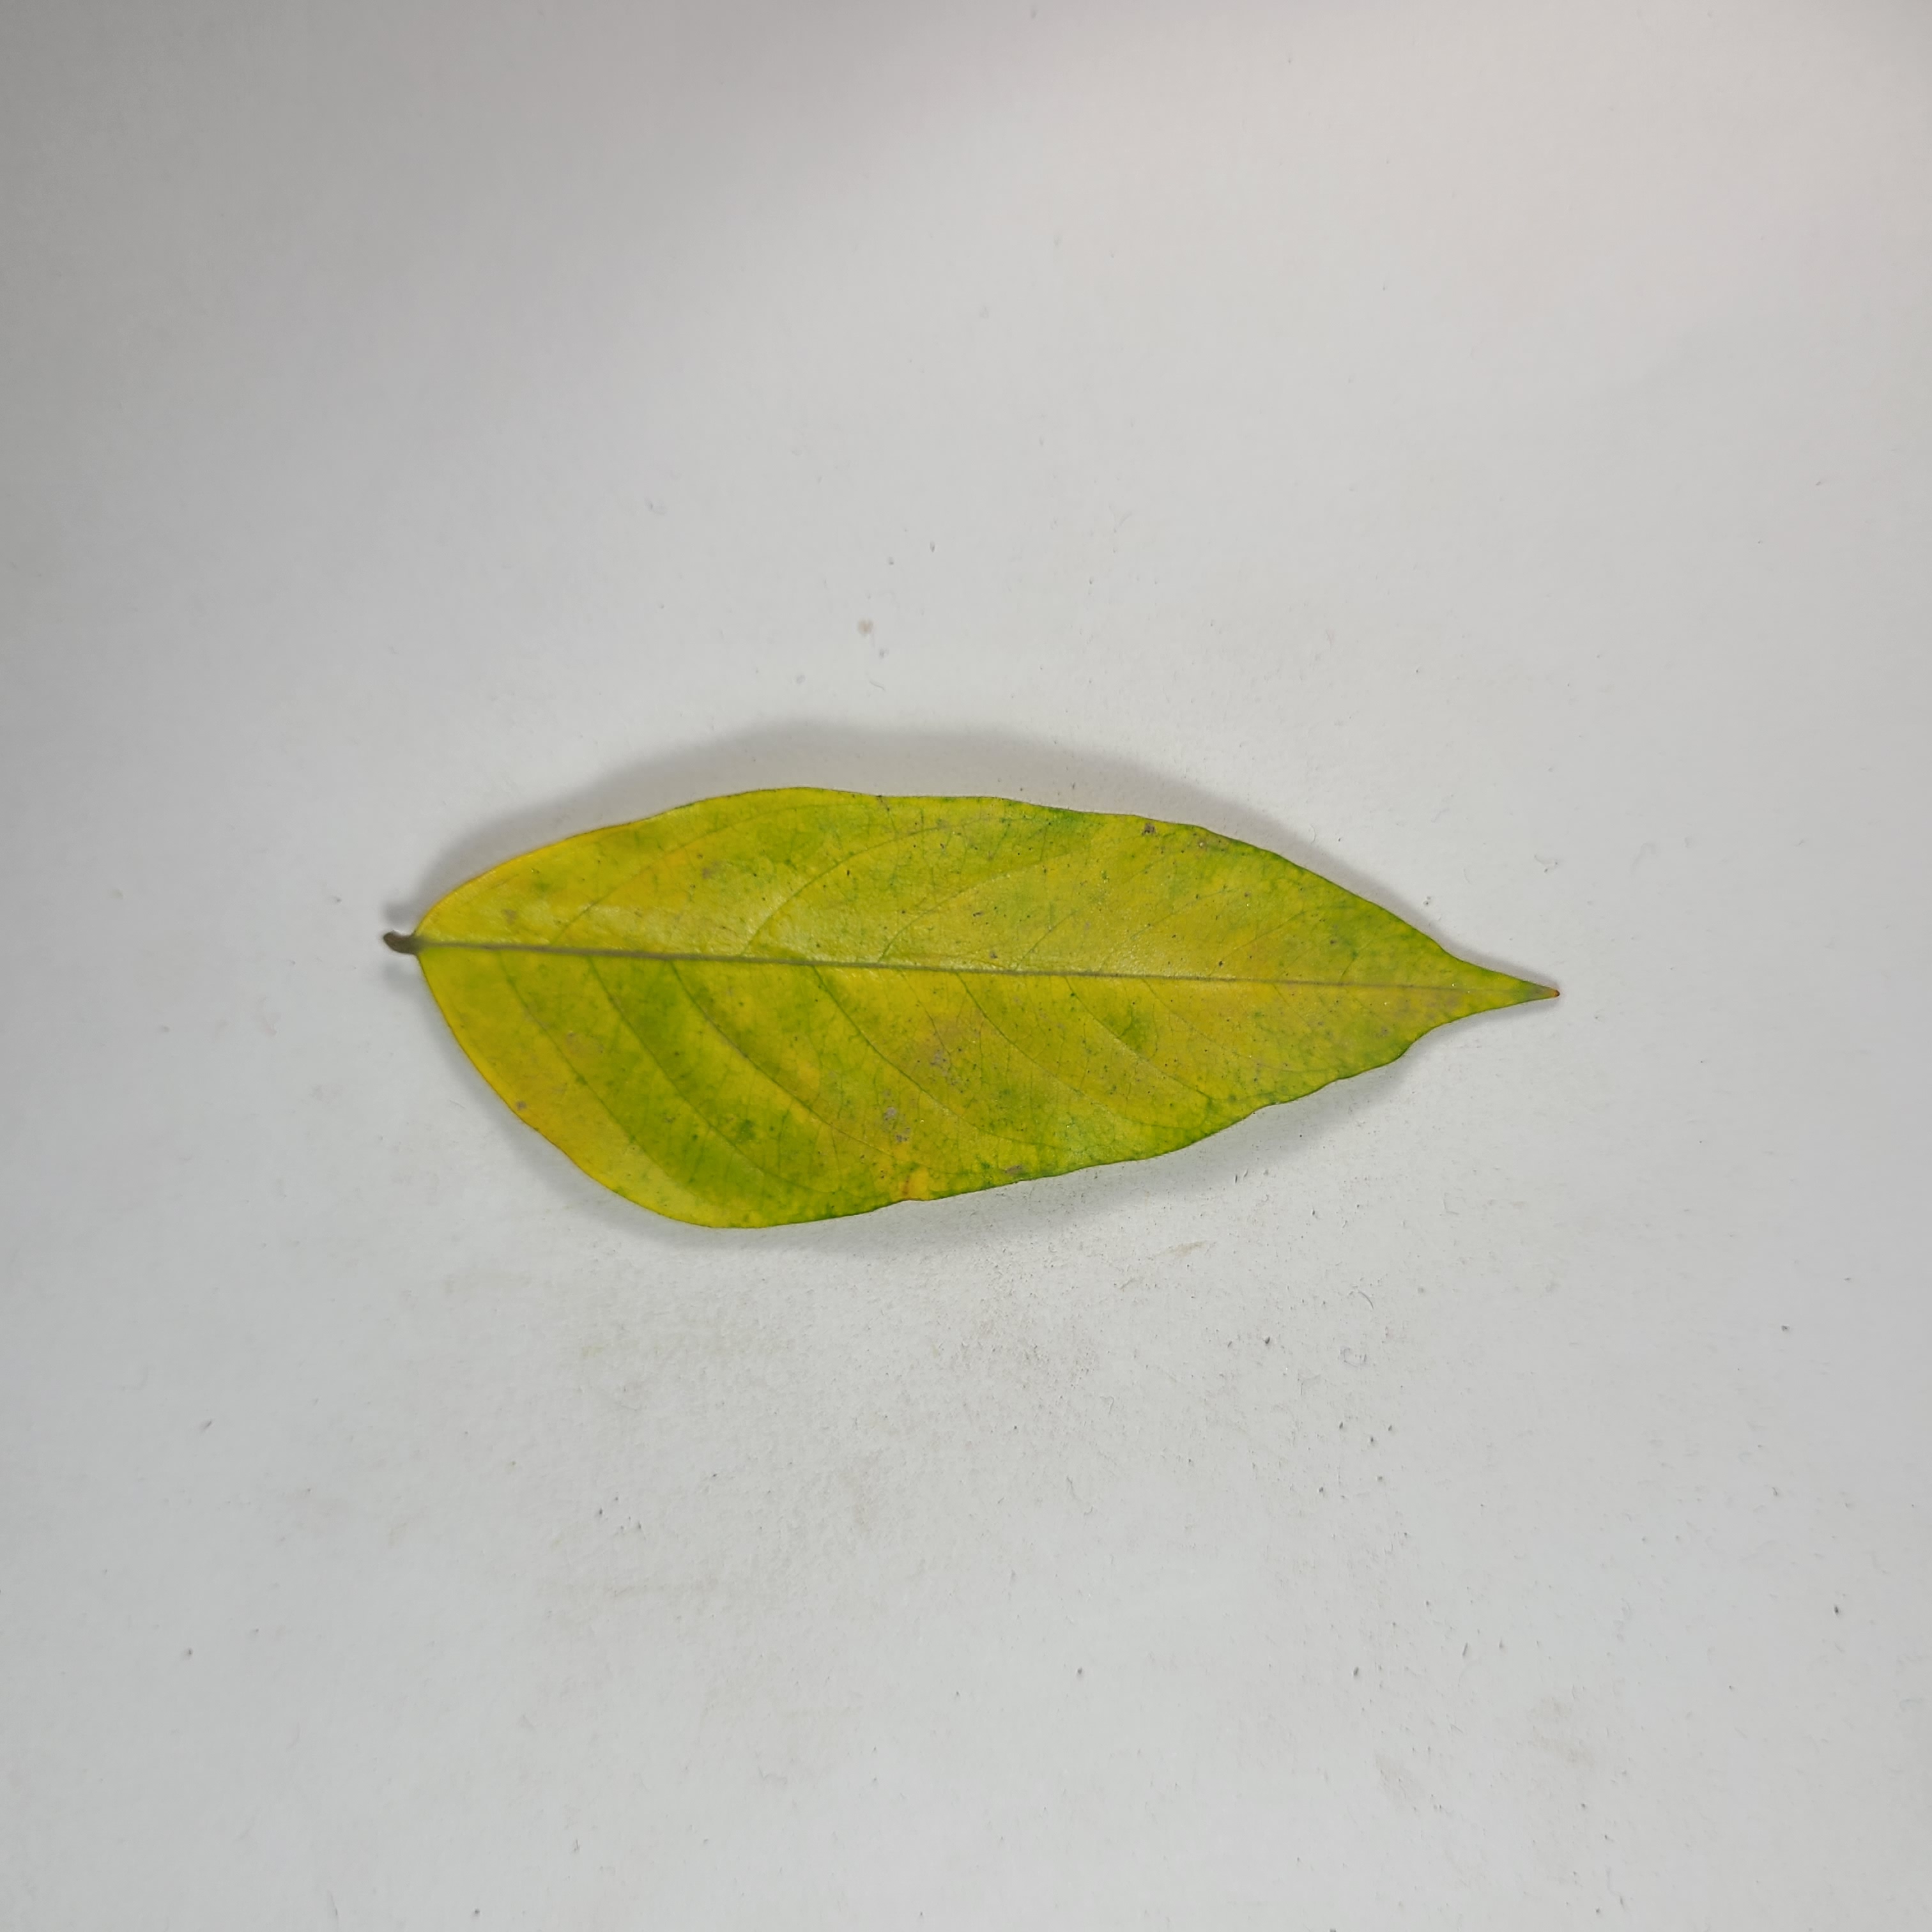
Label: Yellow Leaves